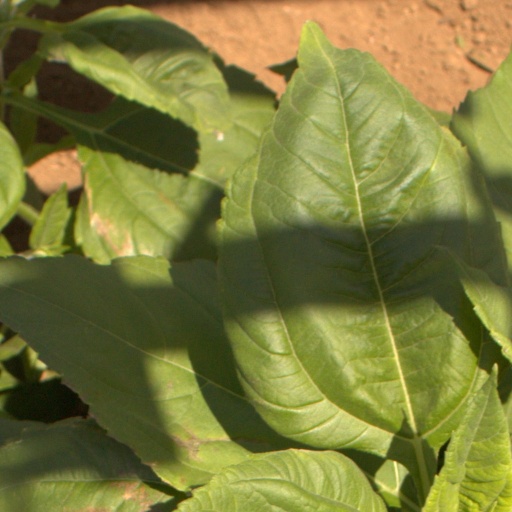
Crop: Jerusalem artichoke